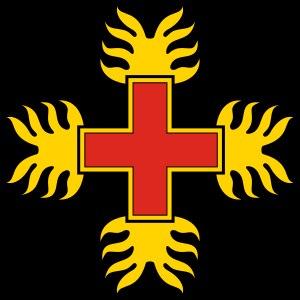
L'ordre du Dragon était un ordre de chevalerie créé en 1408 par Sigismond de Luxembourg et sa seconde épouse, Barbe de Cilley.